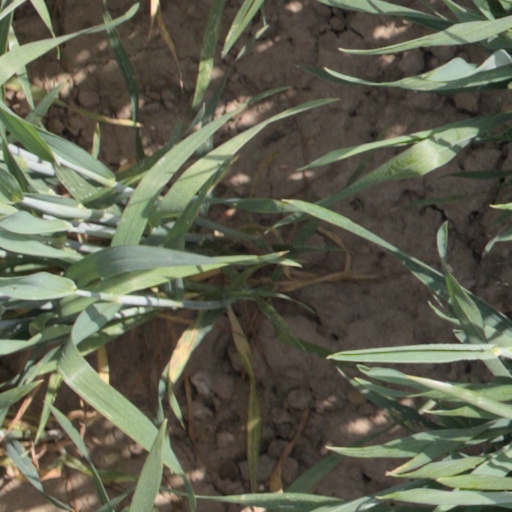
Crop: wheat